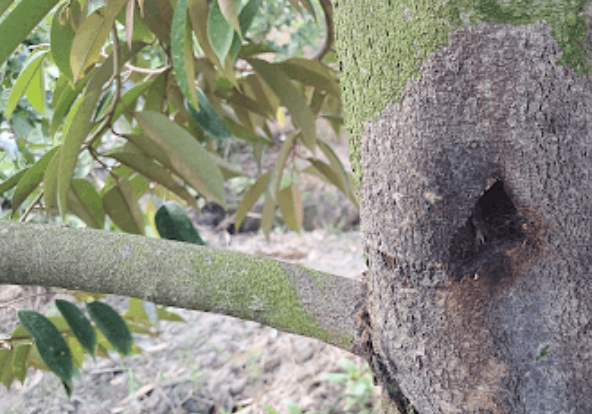
Label: stem_cracking_ gummosis